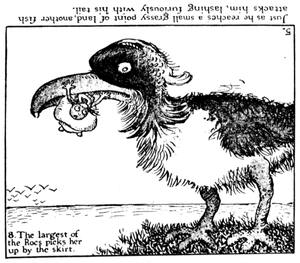
The Upside-Downs of Little Lady Lovekins and Old Man Muffaroo est une série de bande dessinée humoristique à contrainte de l'Américain Gustave Verbeek dont les 64 demi-pages ont été publiés dans le quotidien New York Herald du 11 octobre 1903 au 15 janvier 1905. Les Upside-Downs ont la particularité de se lire tête-bêche : une fois les deux bandes de trois cases lues, le lecteur doit retourner la page pour poursuivre l'histoire, la jeune Lady Lovekins devenant alors le Père Muffaroo et vice-versa. Il s'agit donc d'une bande dessinée dont le procédé rappelle celui d'un ambigramme. L'originalité de cette œuvre lui a valu d'être recueillie en album dès 1905, et fréquemment rééditée depuis. La première édition intégrale est parue en 2009 aux États-Unis.
La bande dessinée aux États-Unis apparaît en 1842 mais il faut attendre le développement de la presse écrite pour que celle-ci se développe. En effet, les éditeurs de journaux proposent dans les dernières pages des quotidiens des comic strips qui servent entre autres à fidéliser le lecteur.